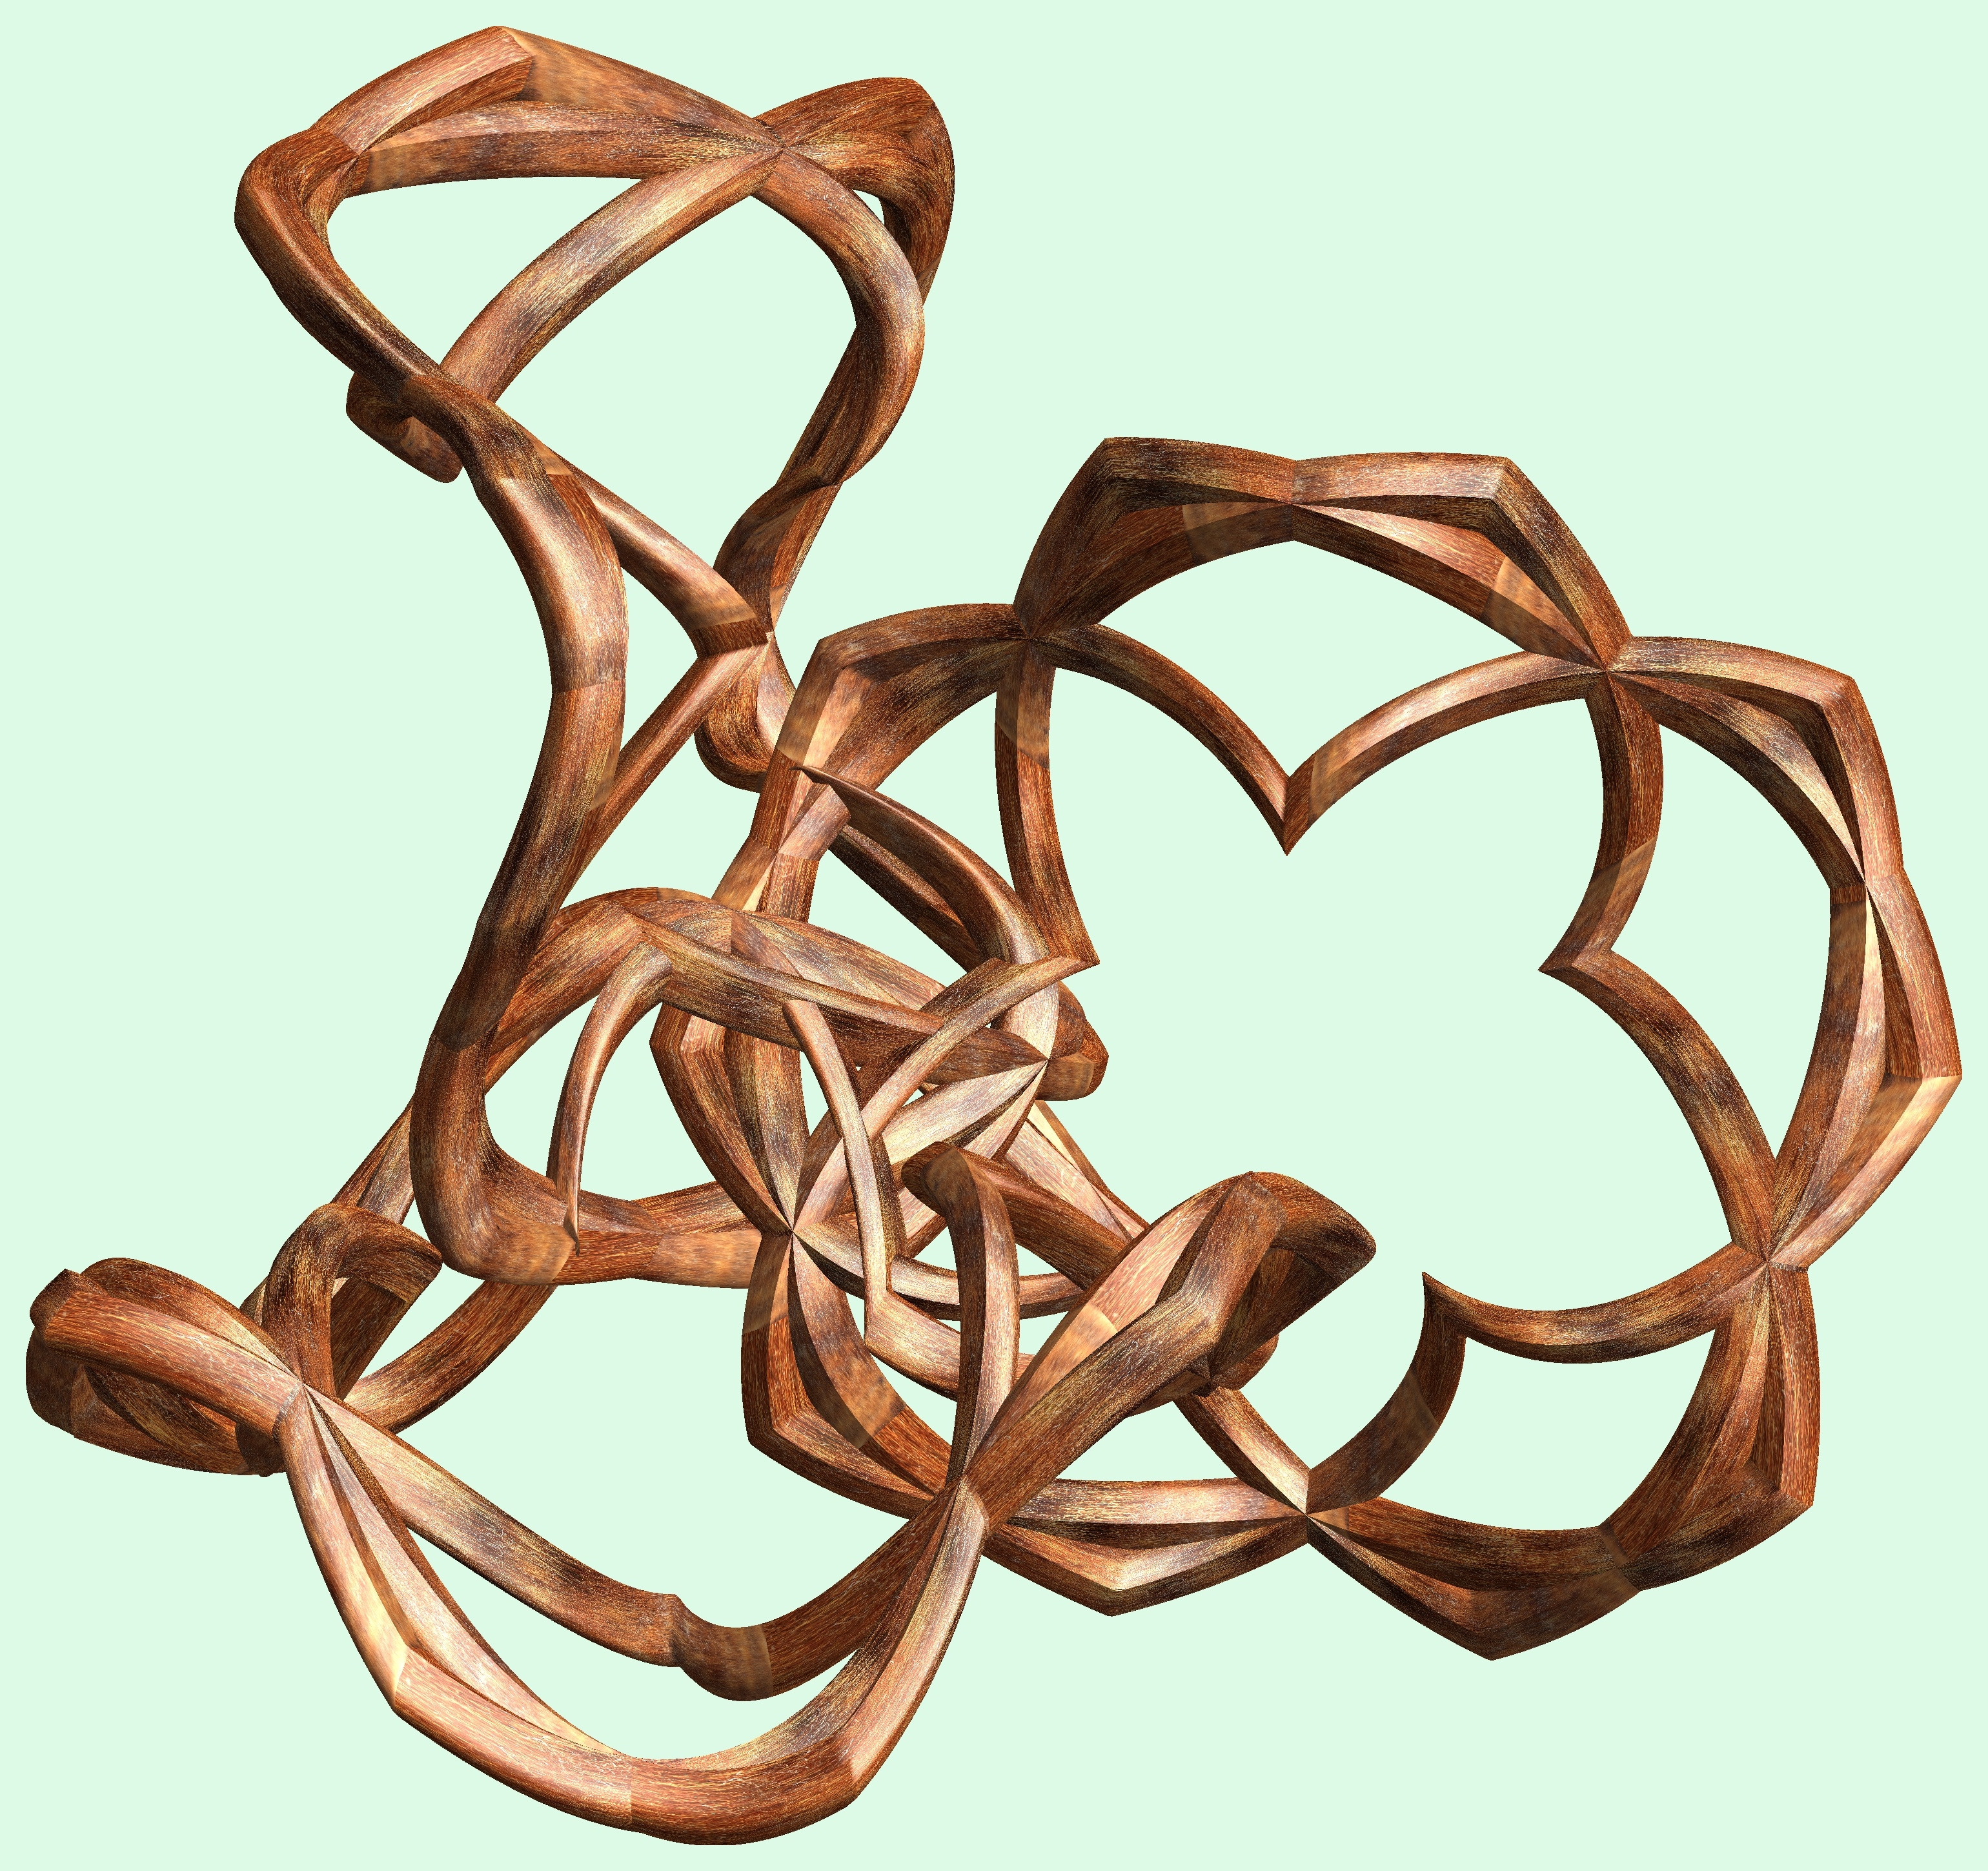
structure, wood, texture, pattern, metal, rein, bridle, figure, design, brass, copper, symmetry, 3d, graphic, knot, mathematica, cg, parametricplot3d, code, program, algorithm, abstruct, mapping, horse tack